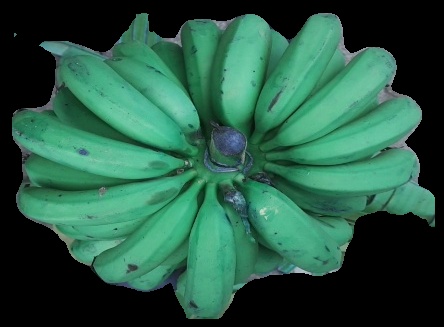
Variety: pachbale
Grade: grade2